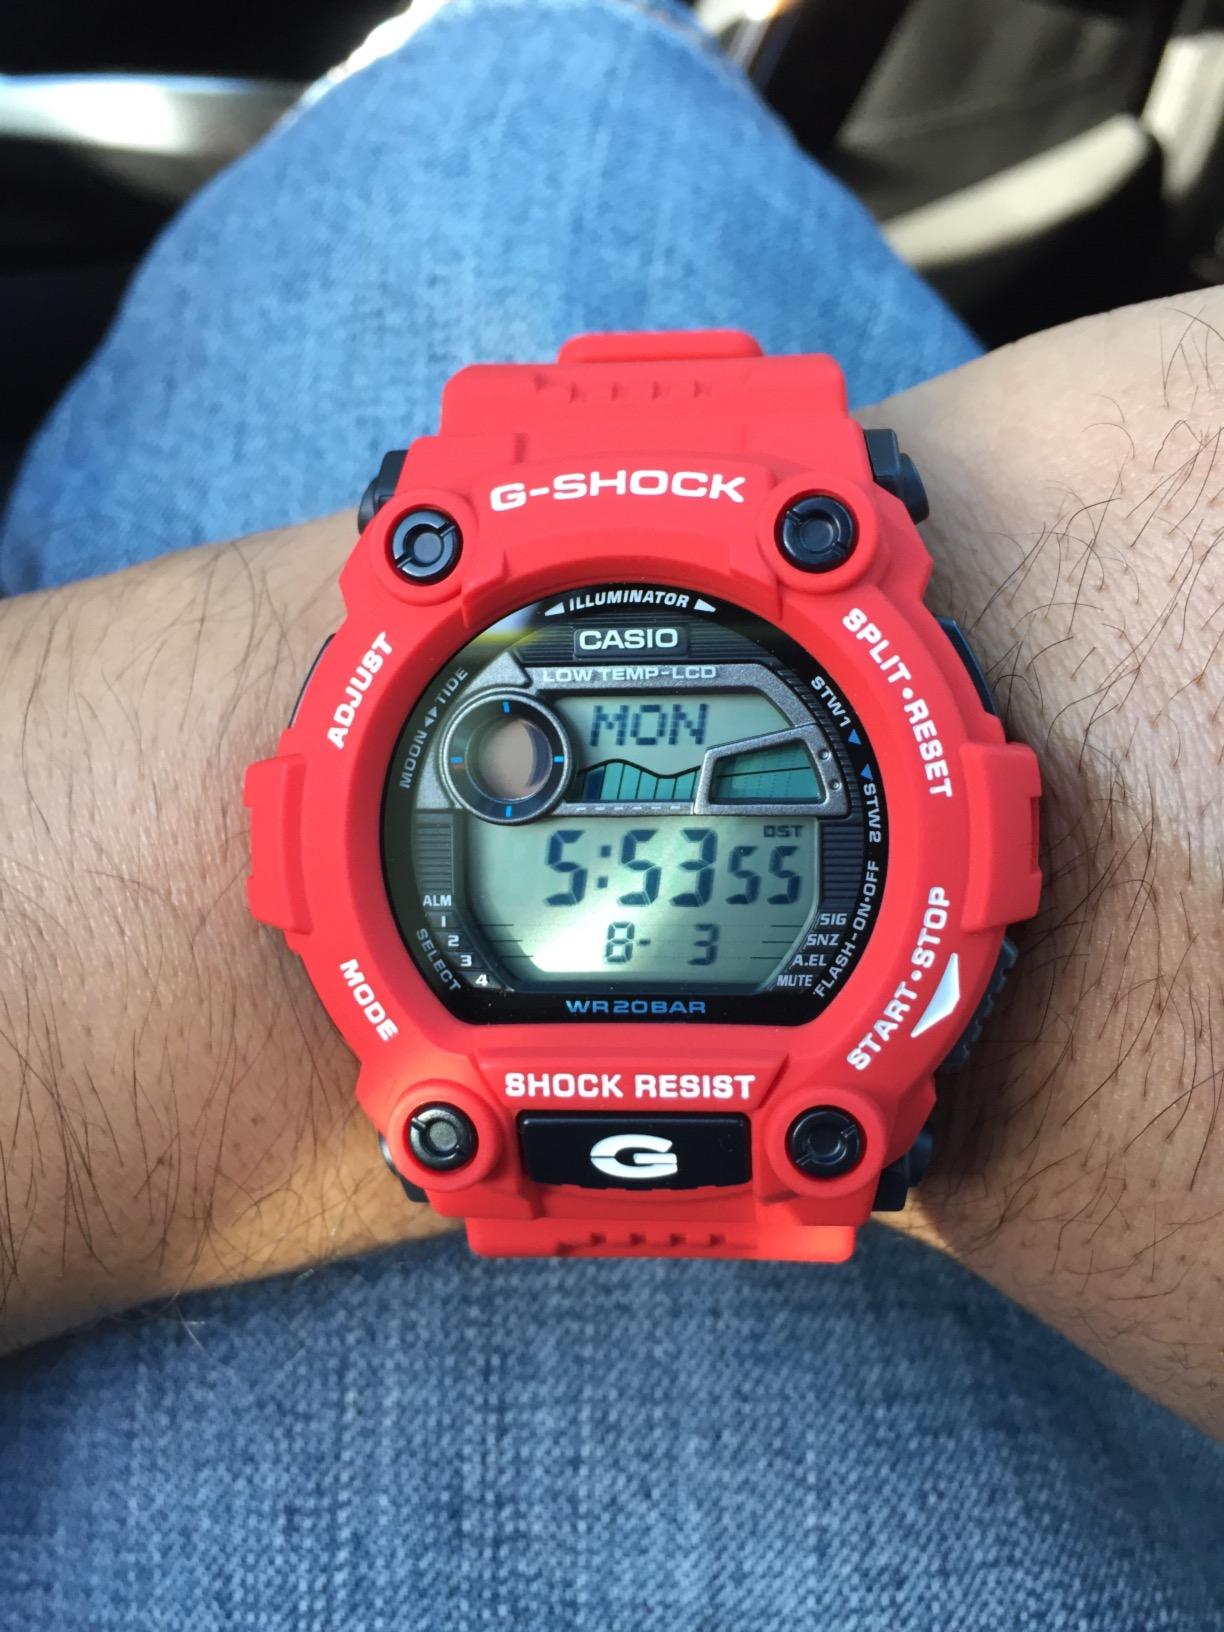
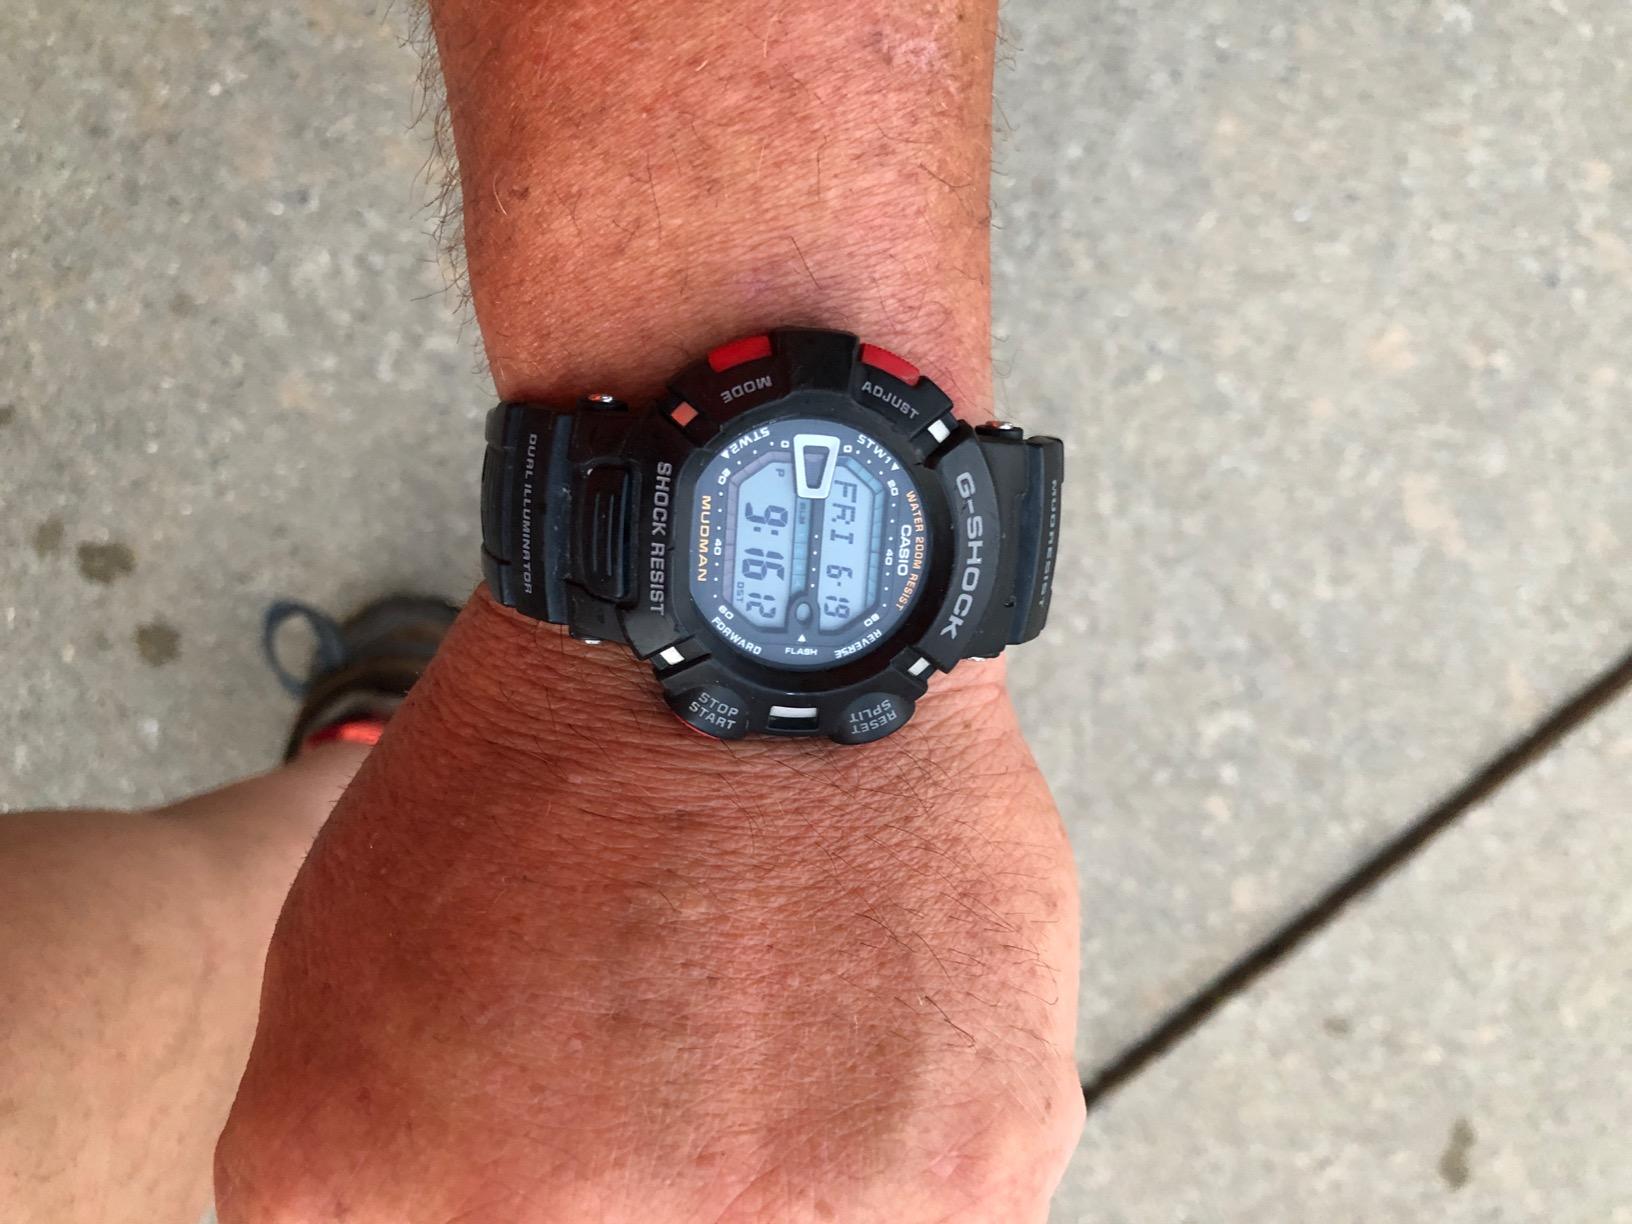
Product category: accessories_watch
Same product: no